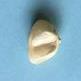
Maize quality: Good